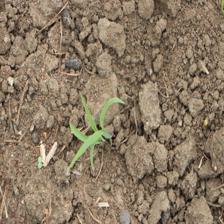
Label: Sorghum